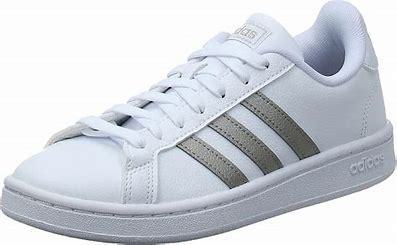
Brand: Adidas
Model: Grand Court